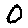
Label: 0